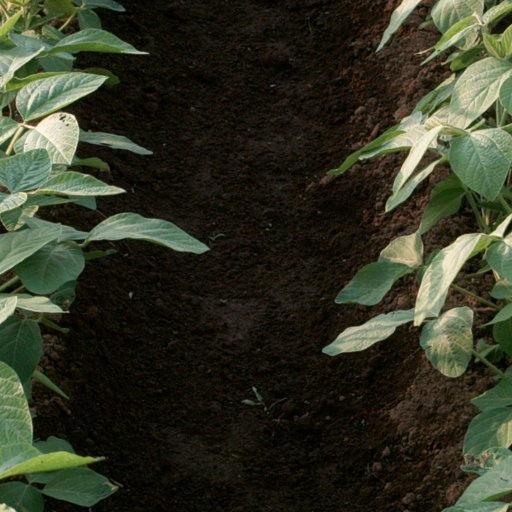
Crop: soybean